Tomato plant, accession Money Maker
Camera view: tilt-top (135 deg); turntable rotation: 0 degrees
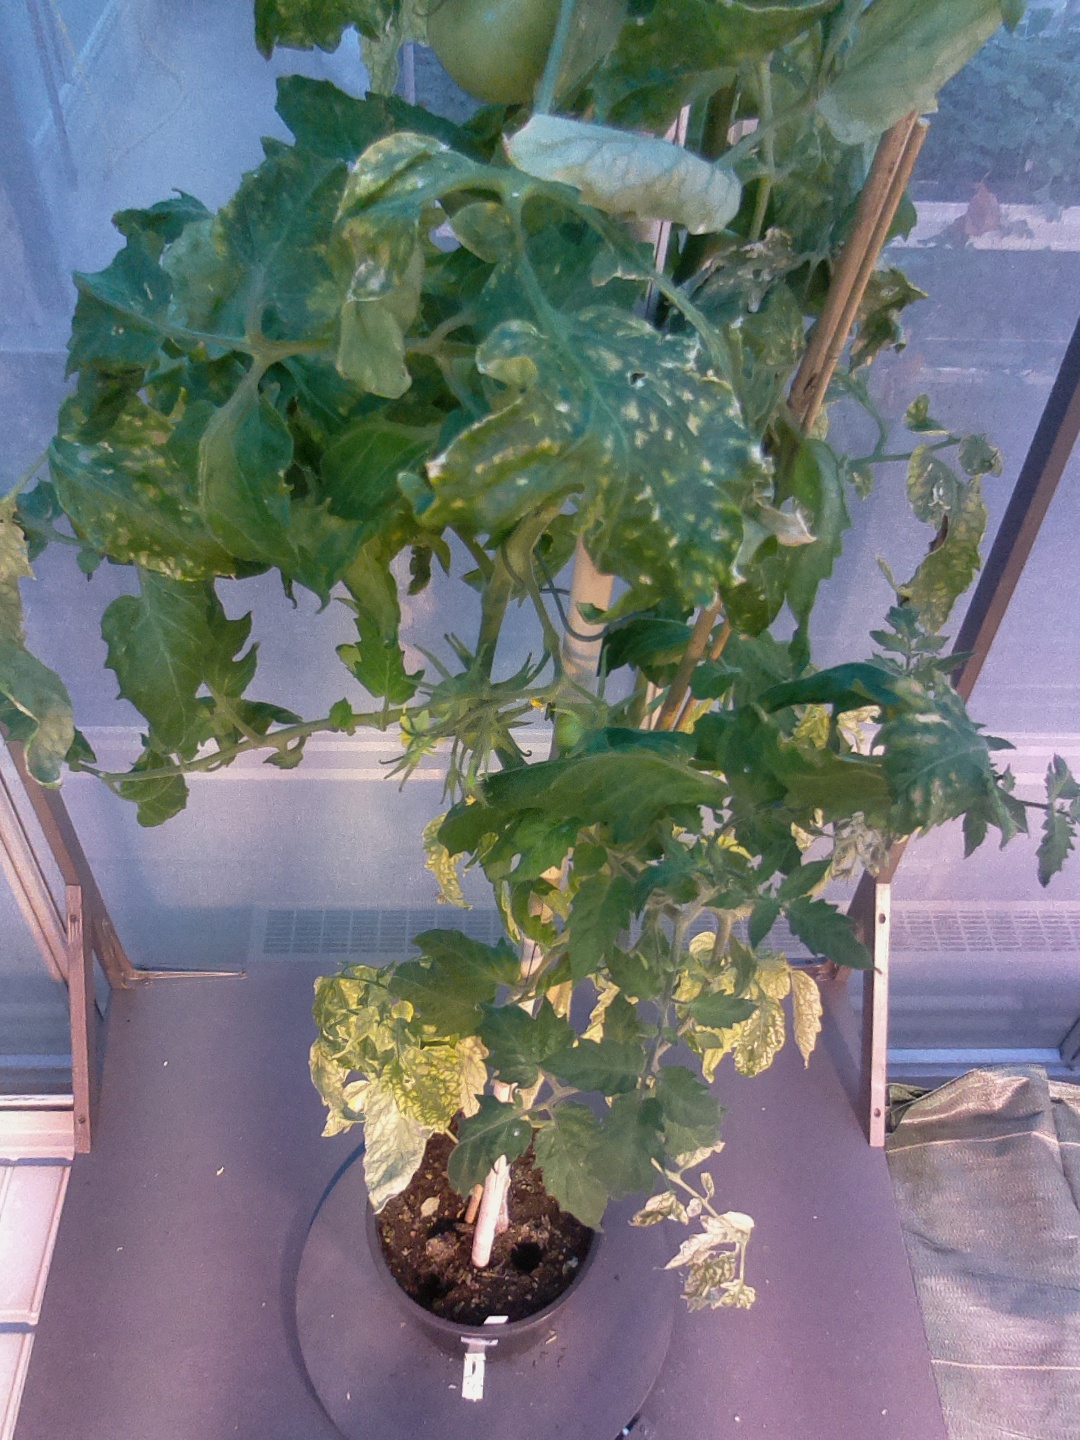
BBCH growth stage 79: 90% -100% of final fruit size